Man of Courage

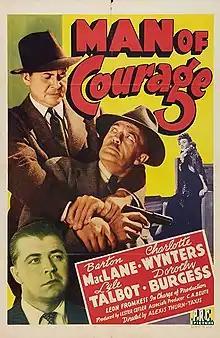
Theatrical release poster

Man of Courage is a 1943 American crime film directed by Alexis Thurn-Taxis and written by Arthur St. Claire, Barton MacLane and John Vlahos. The film stars Barton MacLane, Charlotte Wynters, Lyle Talbot, Dorothy Burgess, Patsy Nash and Forrest Taylor. The film was released on January 4, 1943, by Producers Releasing Corporation.